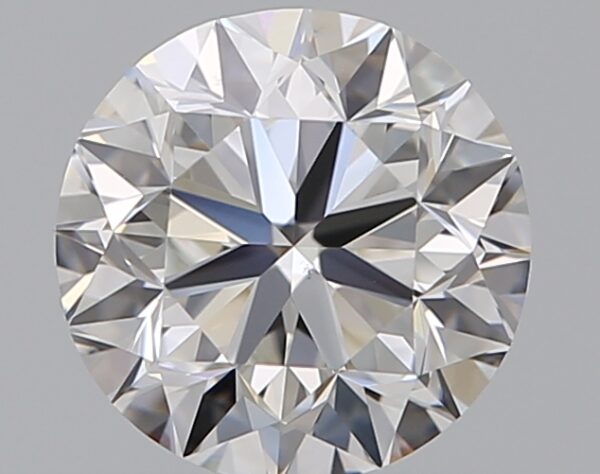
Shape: round
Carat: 0.9
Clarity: VS1
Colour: G
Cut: VG
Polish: EX
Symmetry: VG
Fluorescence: N
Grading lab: GIA
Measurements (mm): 5.96 x 6.02 x 3.89